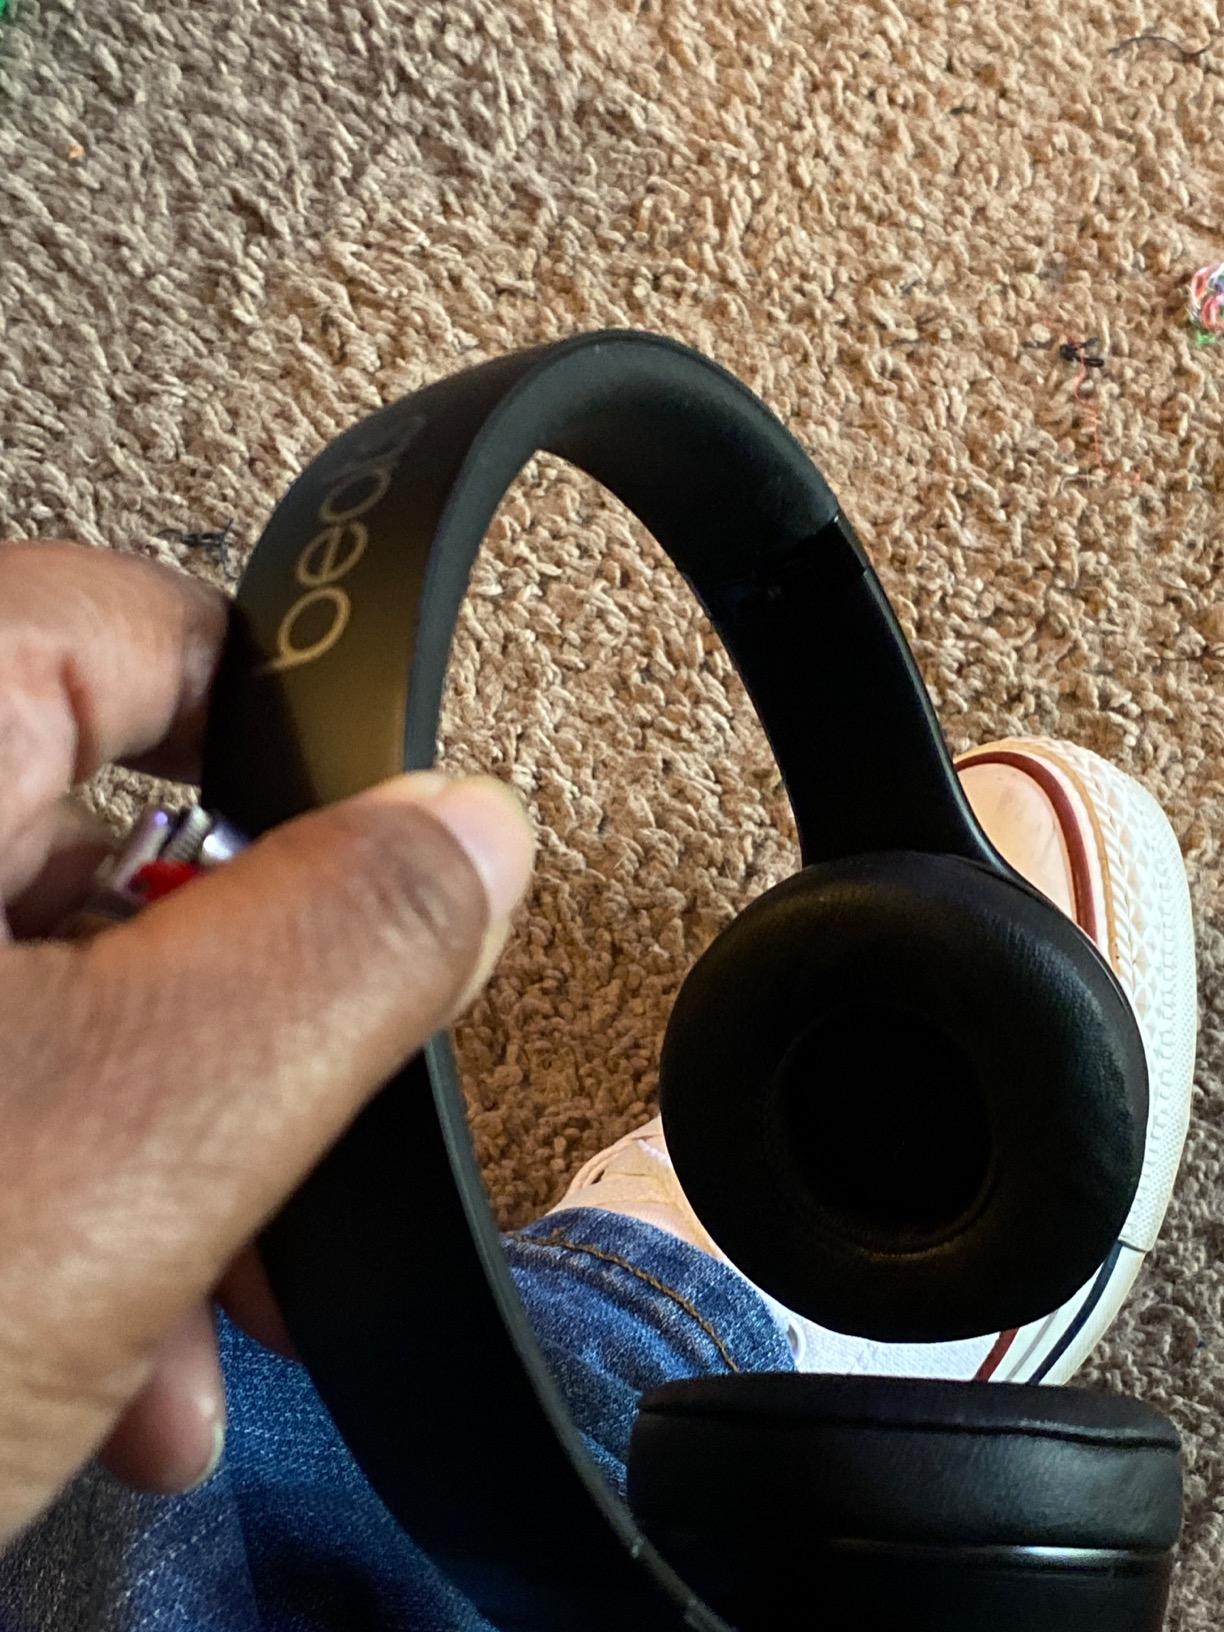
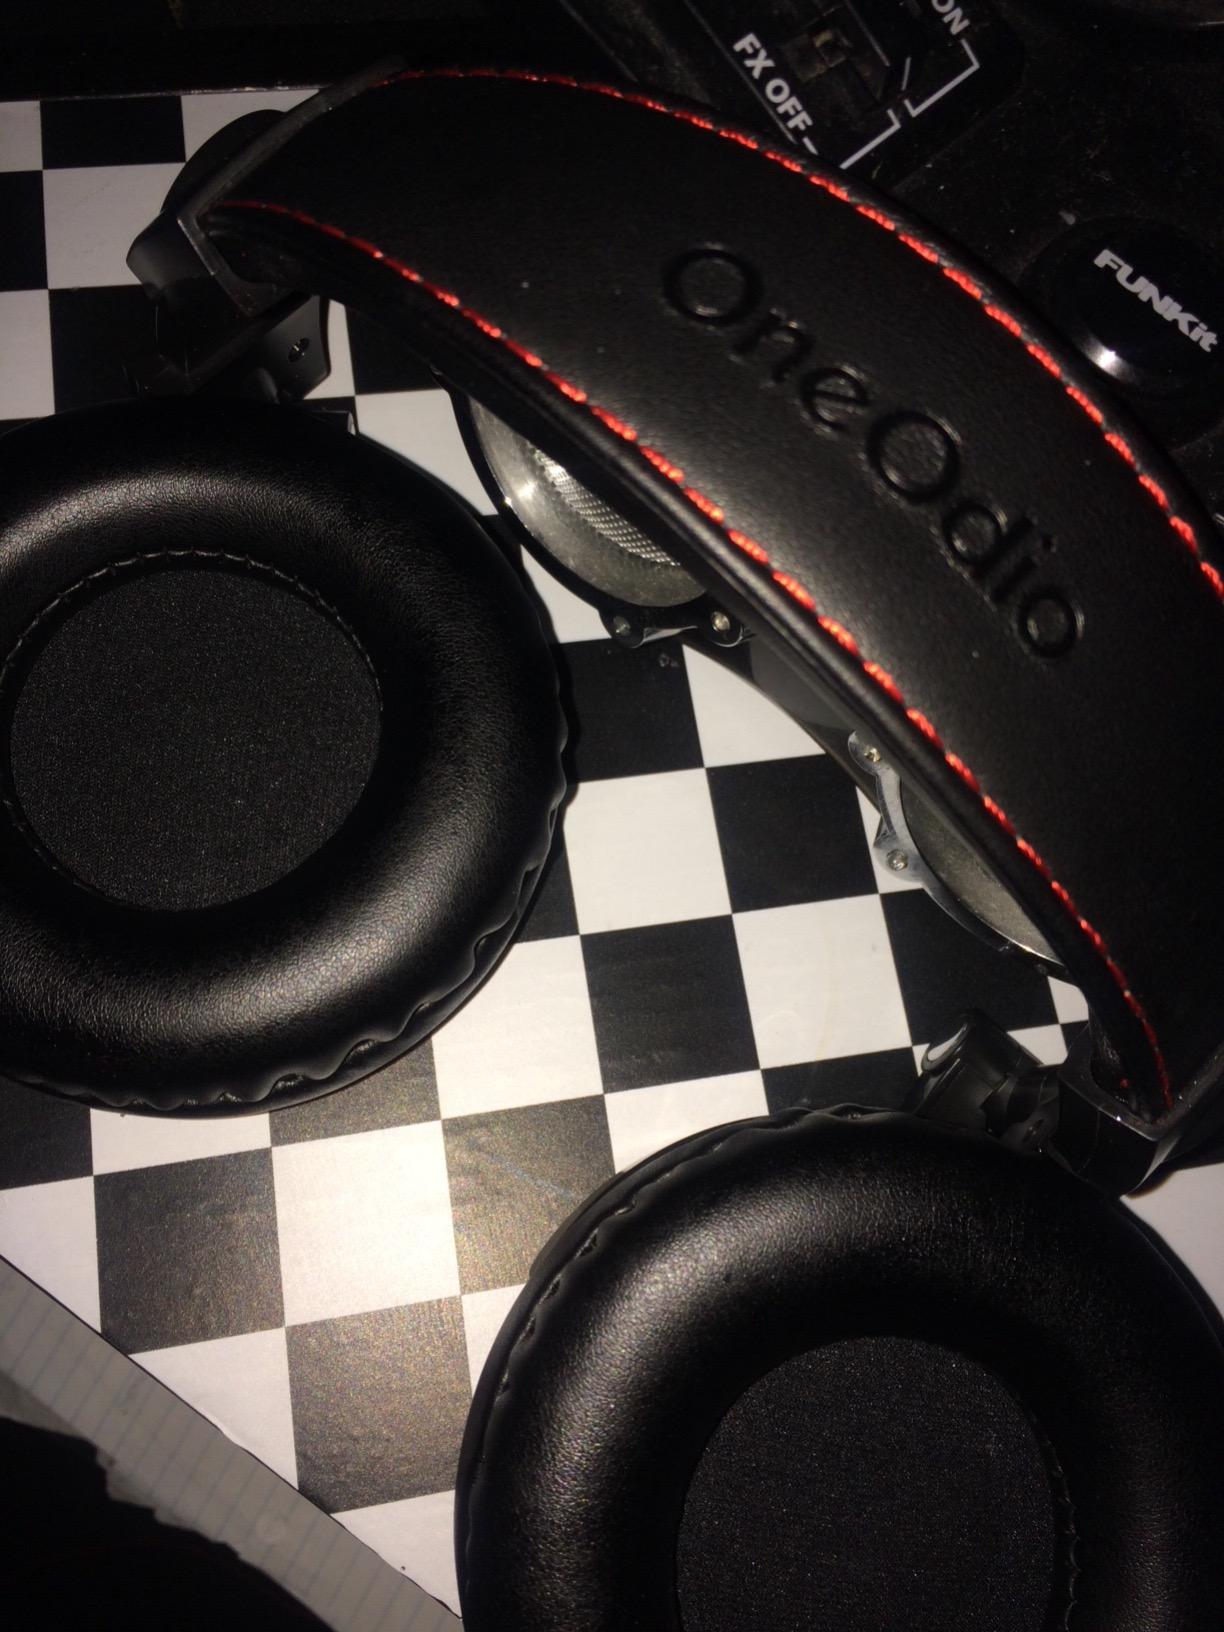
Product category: headphones
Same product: no